Acrantophis madagascariensis

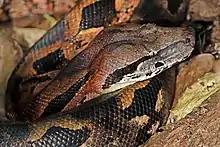
in Lokobe Strict Reserve, Madagascar

Acrantophis madagascariensis is a species of boid snake in the subfamily Sanziniinae that is endemic to the island of Madagascar. Its common names include the Madagascar ground boa and Malagasy ground boa.